Richard Warner (actor)

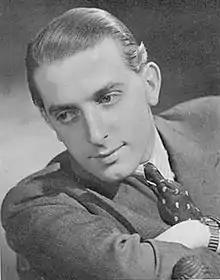
1939 Spotlight photo by Angus McBean

Richard Warner (24 May 1911 – 14 January 1989) was an English actor. He appeared in more than one hundred films from 1938 to 1988. Also active on stage, his theatre work included Gerald Savory's "George and Margaret" on Broadway in 1937, and the original production of J.B. Priestley's "When We Are Married" in London's West End in 1938. He portrayed a judge in several episodes of Granada television's Crown Court from 1972 to 1973.